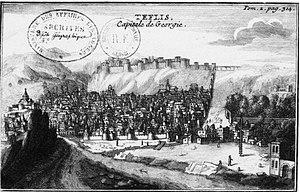
Tournefort. Teflis, capitale de Géorgie
Bakar Bagration, né le 11 juin 1699 ou 7 avril 1700 à Kharagaouli et mort le 1ᵉʳ février 1750 à Moscou, est un monarque du royaume géorgien de Karthli, général de la Perse séfévide et diplomate russe du XVIIIᵉ siècle. Membre de la dynastie des Bagration de Moukhran, il dirige la Karthli comme régent pour son père sous le titre persan de Chah Navaz Khan III, puis comme roi en plein titre pendant près d’un an sous le titre turc d’Ibrahim Pacha.